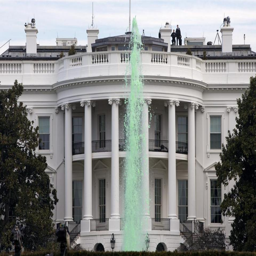
a fountain was dyed green for holiday .